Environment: real
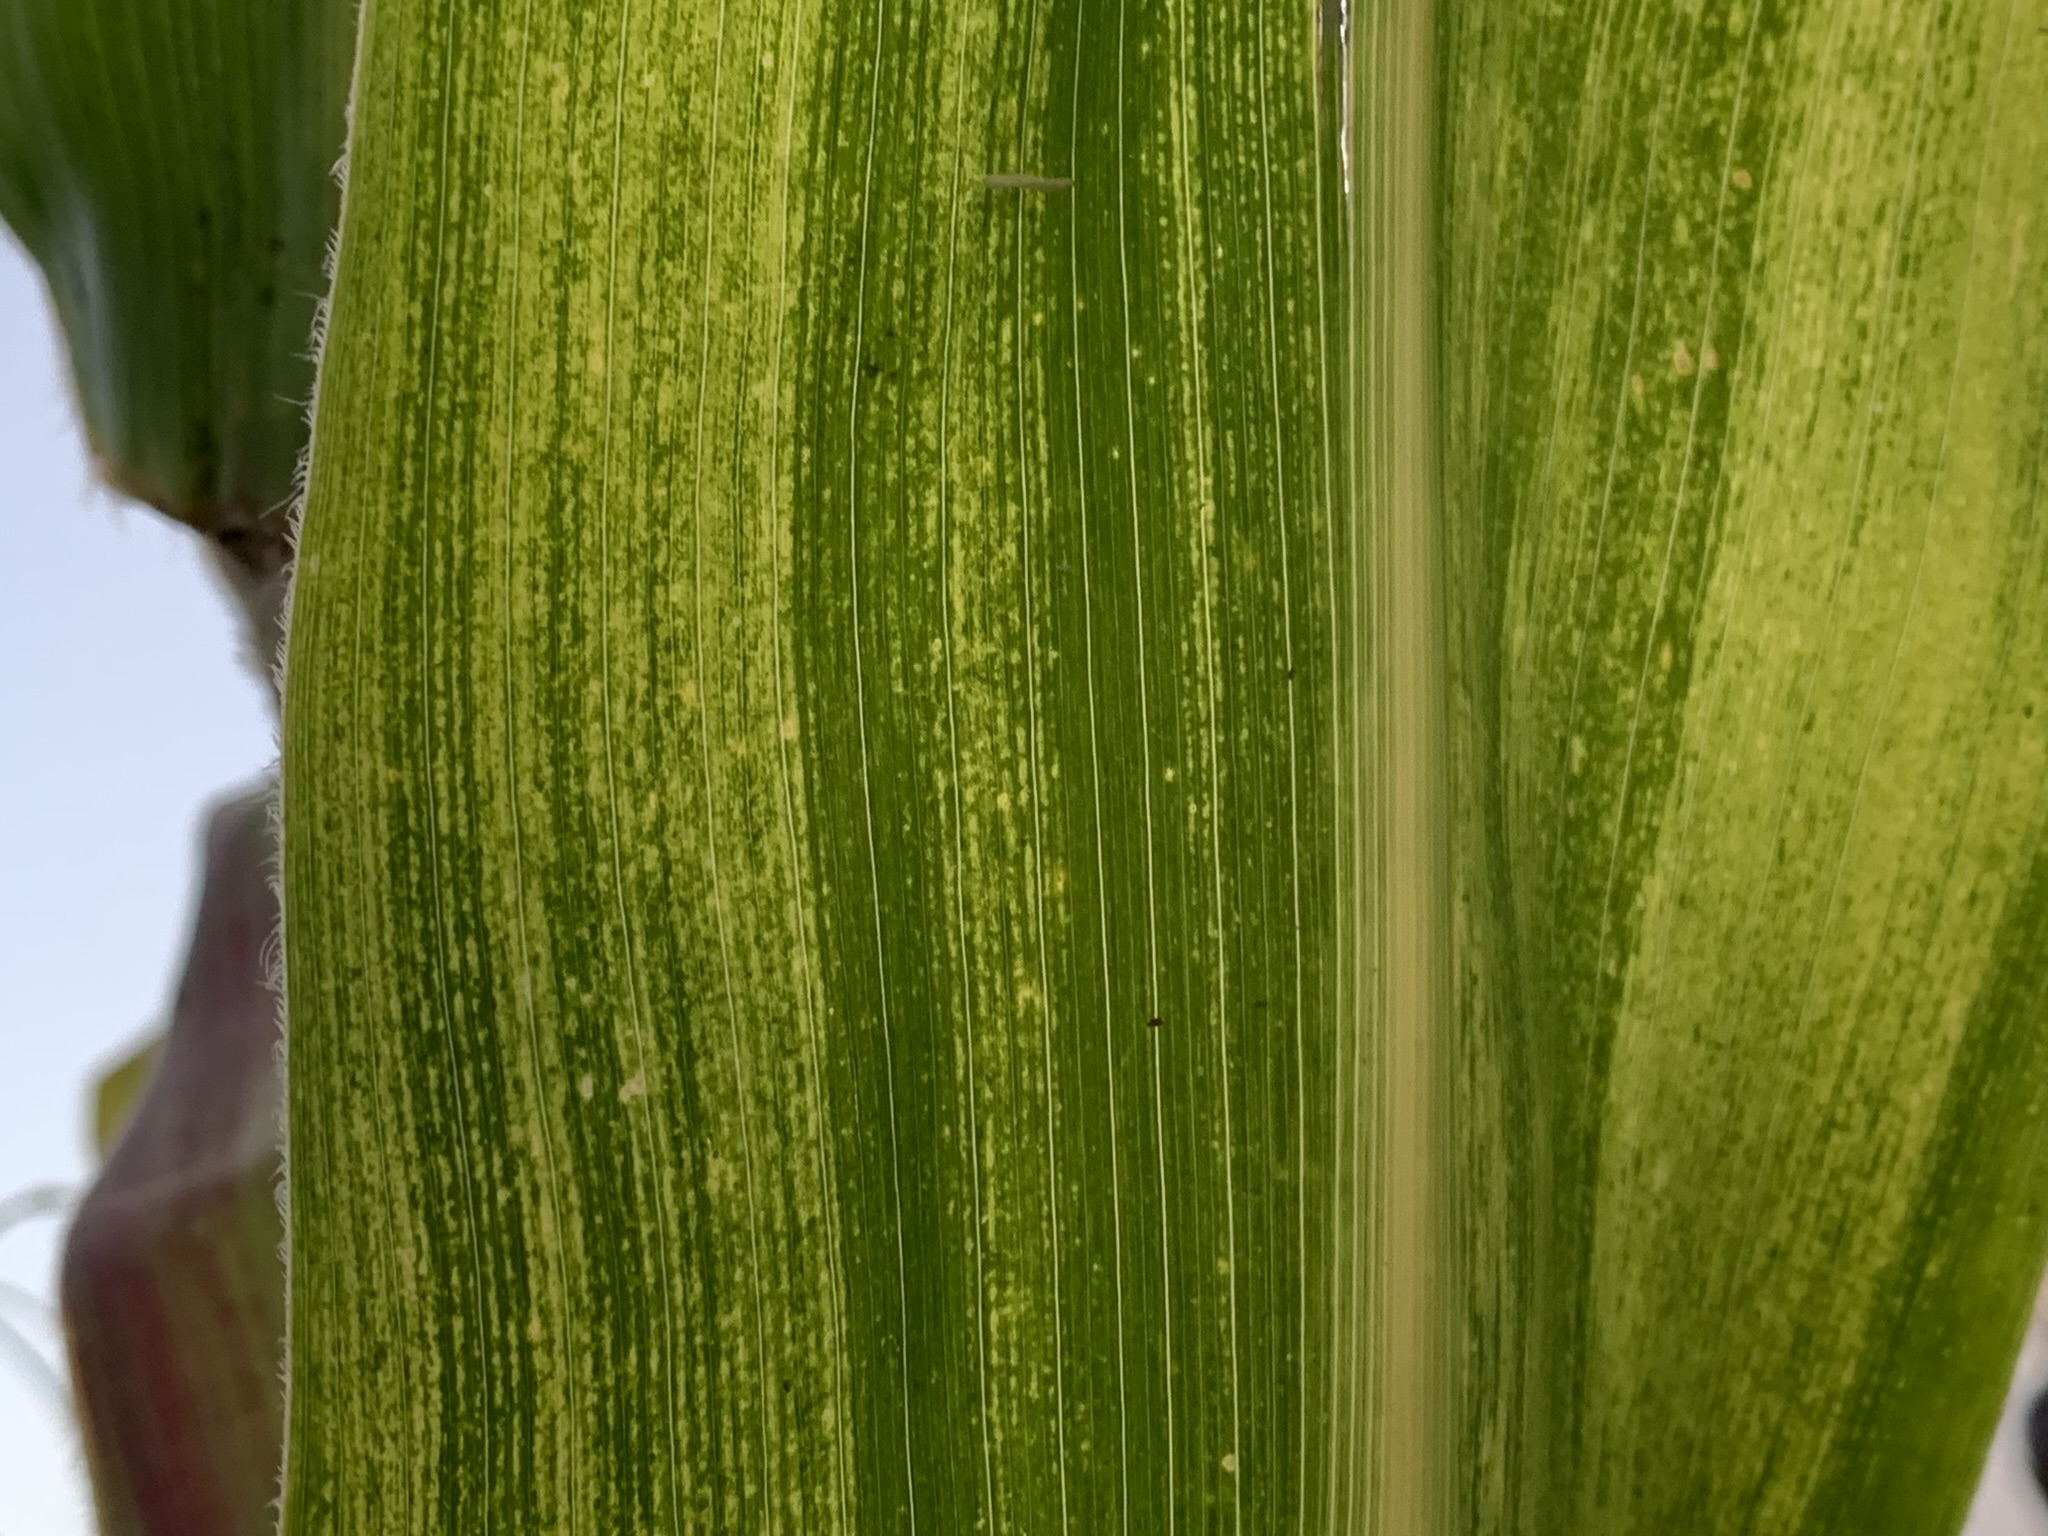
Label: lethal_necrosis